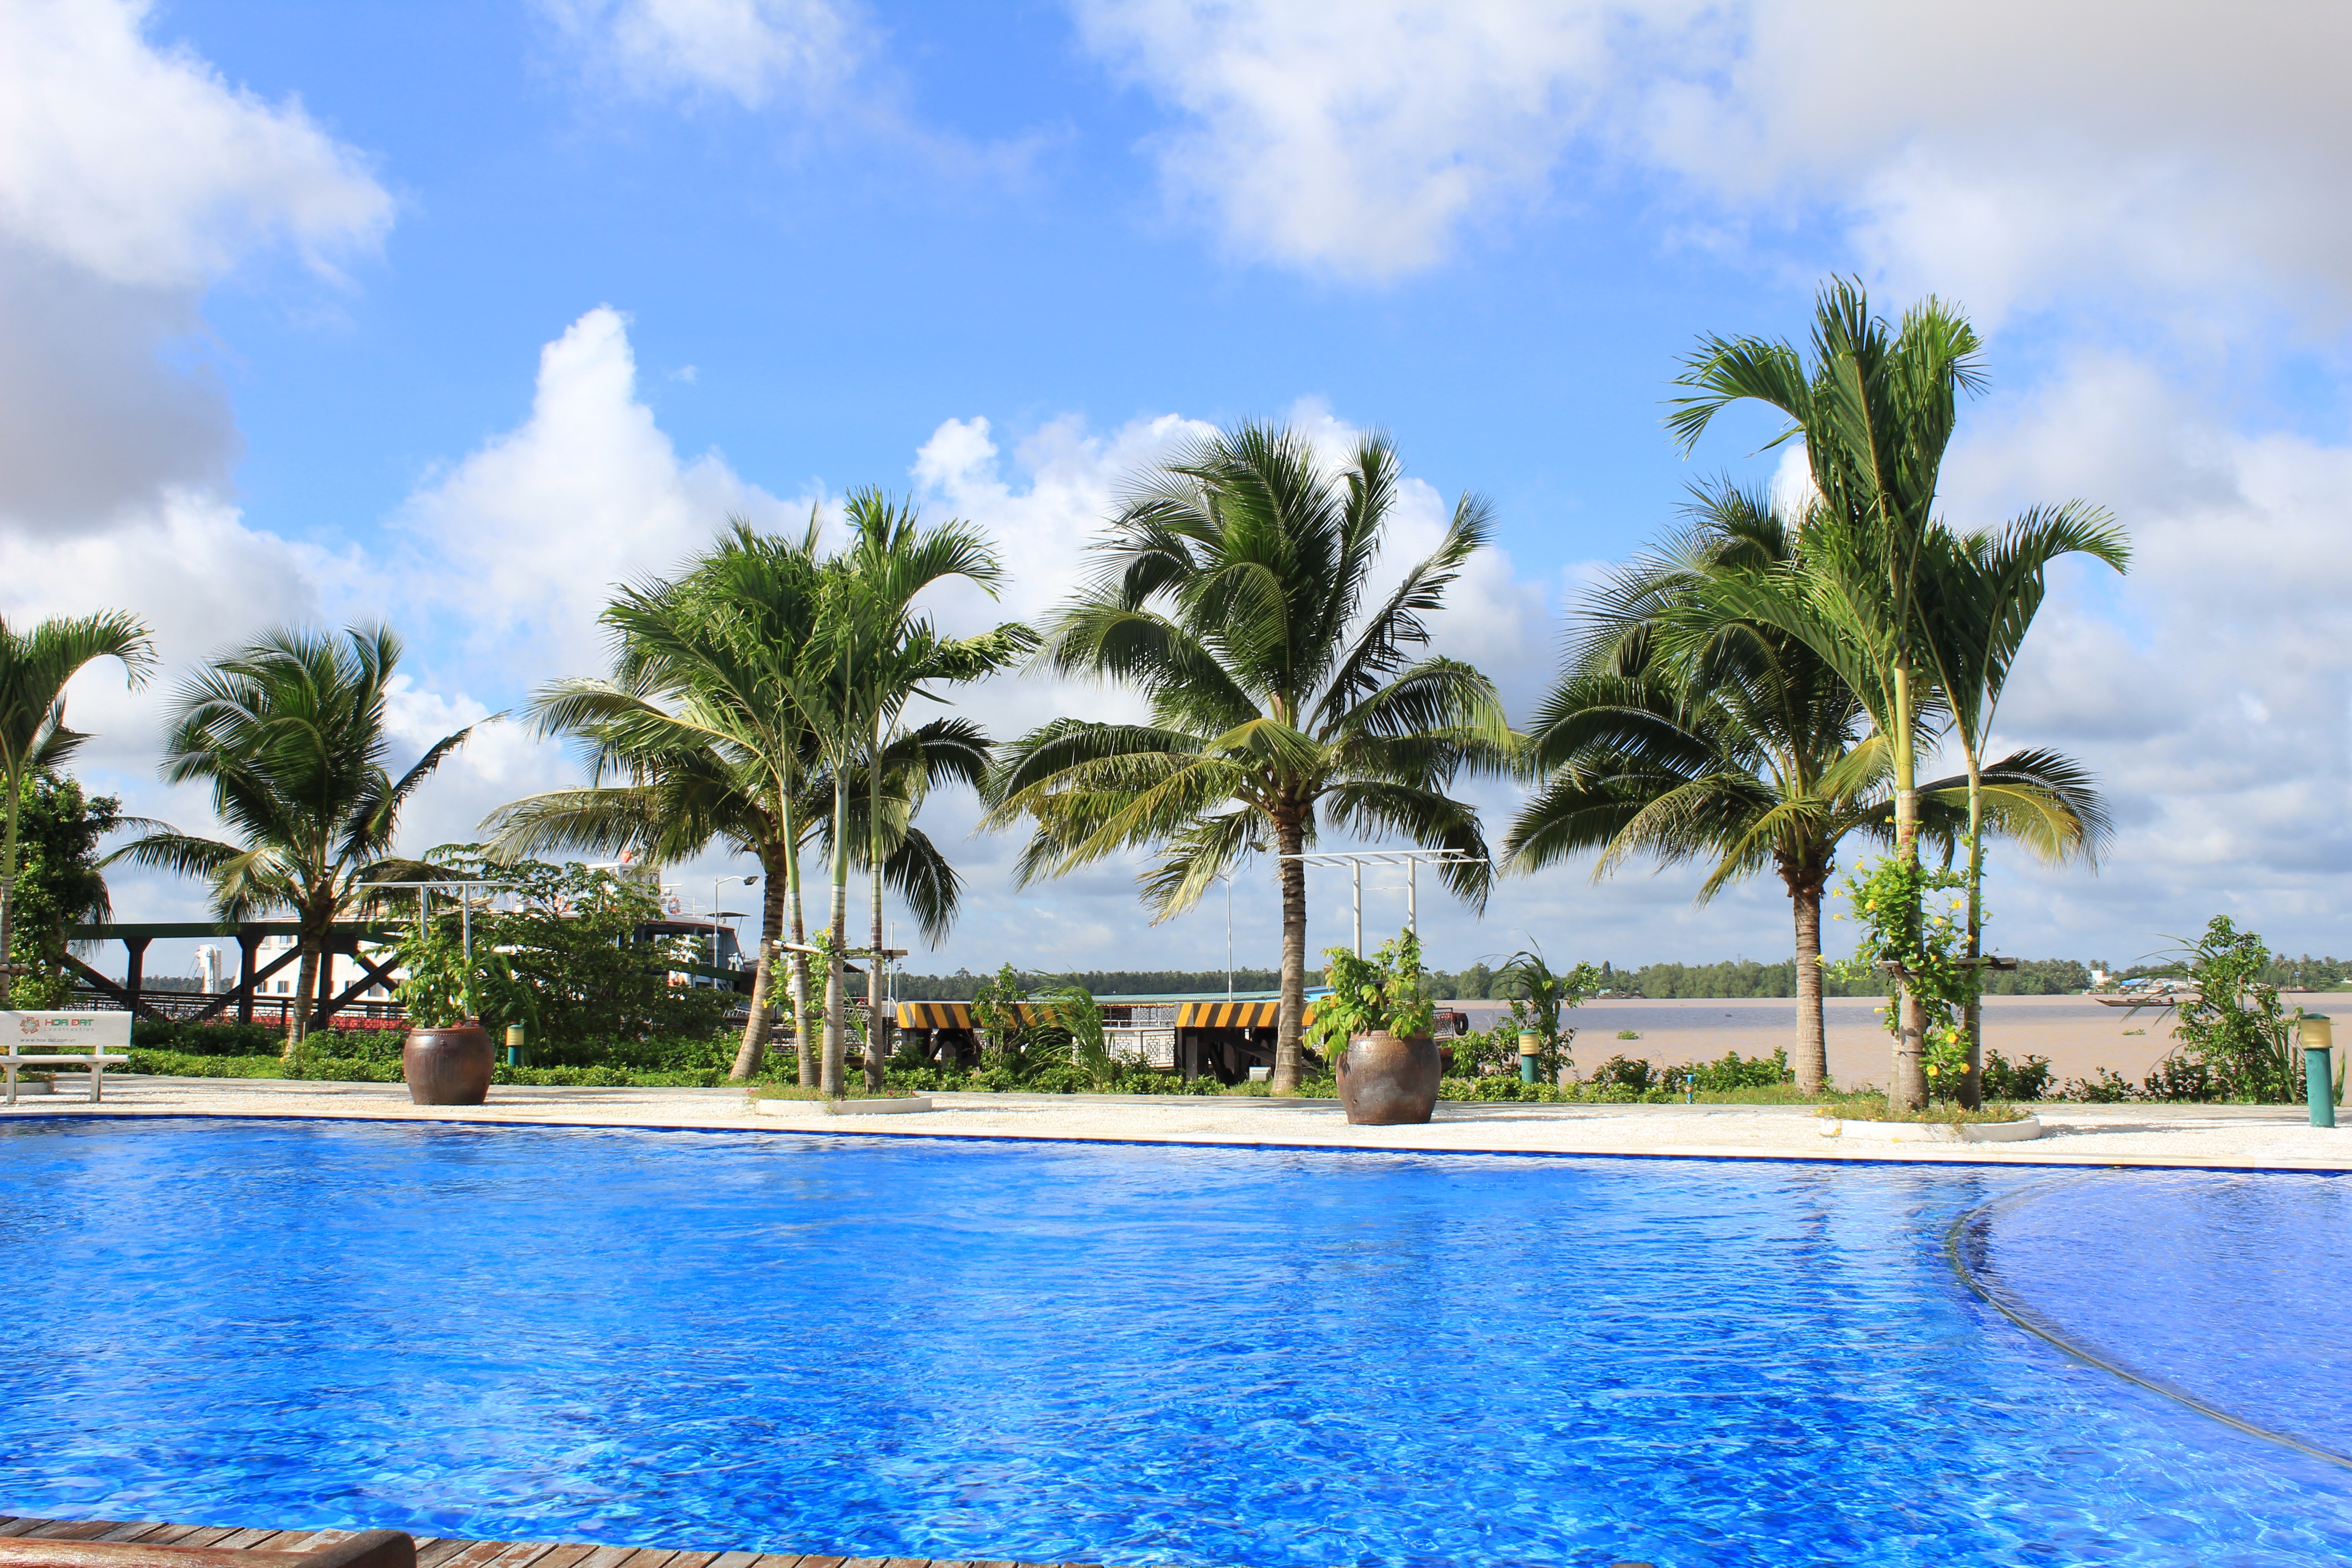
beach, sea, tree, ocean, vacation, swimming pool, lagoon, bay, island, resort, estate, caribbean, tropics, arecales, palm family